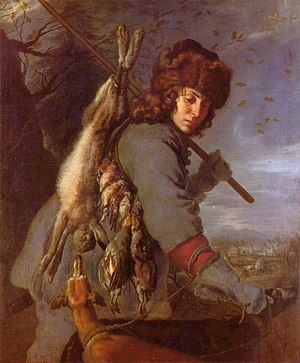
Joachim von Sandrart
Joachim von Sandrart, November, 1643, Slottet Schleißheim, München.
Joachim von Sandrart var en tysk maler og kunsthistoriker.